Vladivostok Air

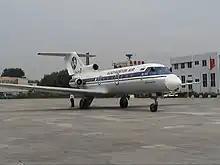
a Yak-40 of Vladivostok Air

By 1958, the beginnings of the Primorye region's passenger-jet era started with the introduction of the Tupolev Tu-104 airliner, and the Tupolev Tu-114D which completed the first trial, scheduled, non-stop flight from Moscow to Vladivostok (on Aeroflot) in May 1958. When the size of the Ozernye Klyuchi airport restricted Vladivostok Air's expansion, the ground facilities were improved to allow regular flights with Tu-104s (1958), Ilyushin Il-18s (1963), and Antonov An-10s (1964). These improvements to the airport sharply increased passenger volumes. The first brick built terminal opened in February 1961, facilitating the processing of up to 200 passengers at once, marking the beginning of the larger airport known as Vladivostok International Airport.